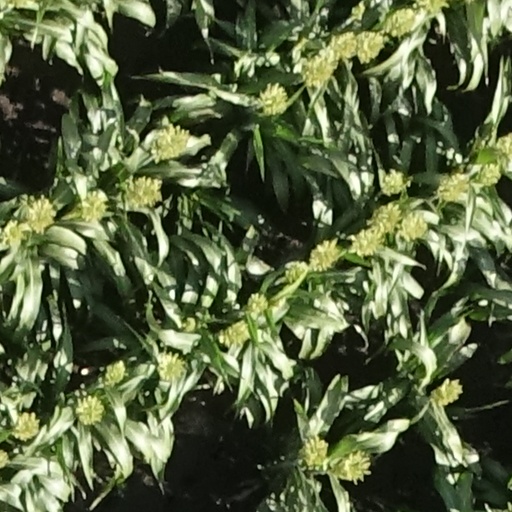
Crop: sorghum